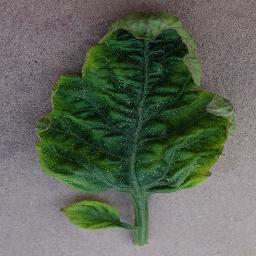
Label: Tomato___Tomato_Yellow_Leaf_Curl_Virus